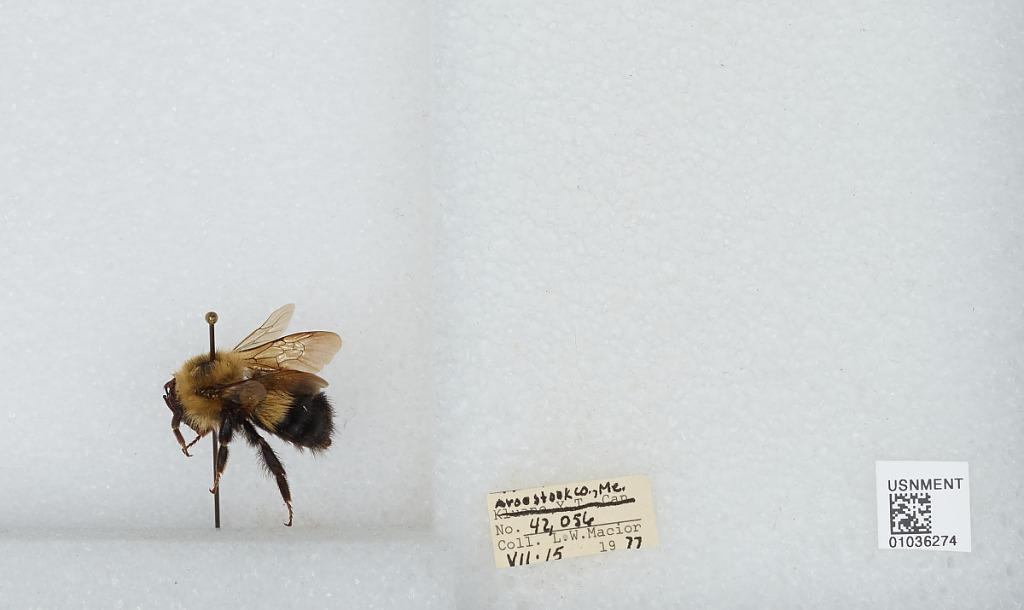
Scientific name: Bombus (Pyrobombus) vagans vagans Smith
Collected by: L. Macior
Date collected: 1977-7-15
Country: United States
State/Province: Maine
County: Aroostook
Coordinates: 46.65, -68.58